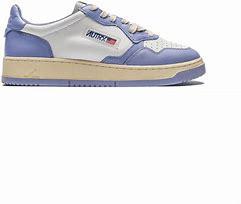
Brand: Autry
Model: Action Shoes Autry Action Autry 01